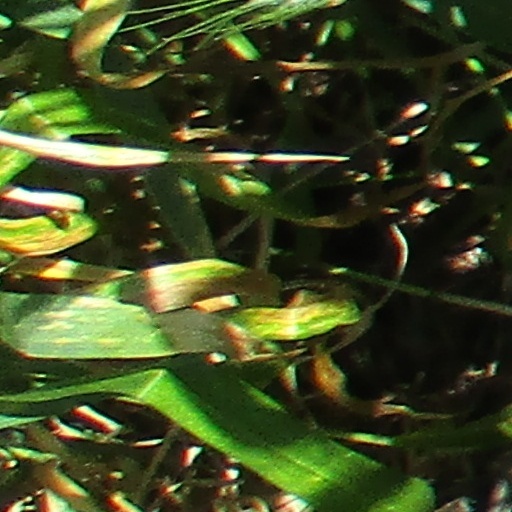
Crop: wheat